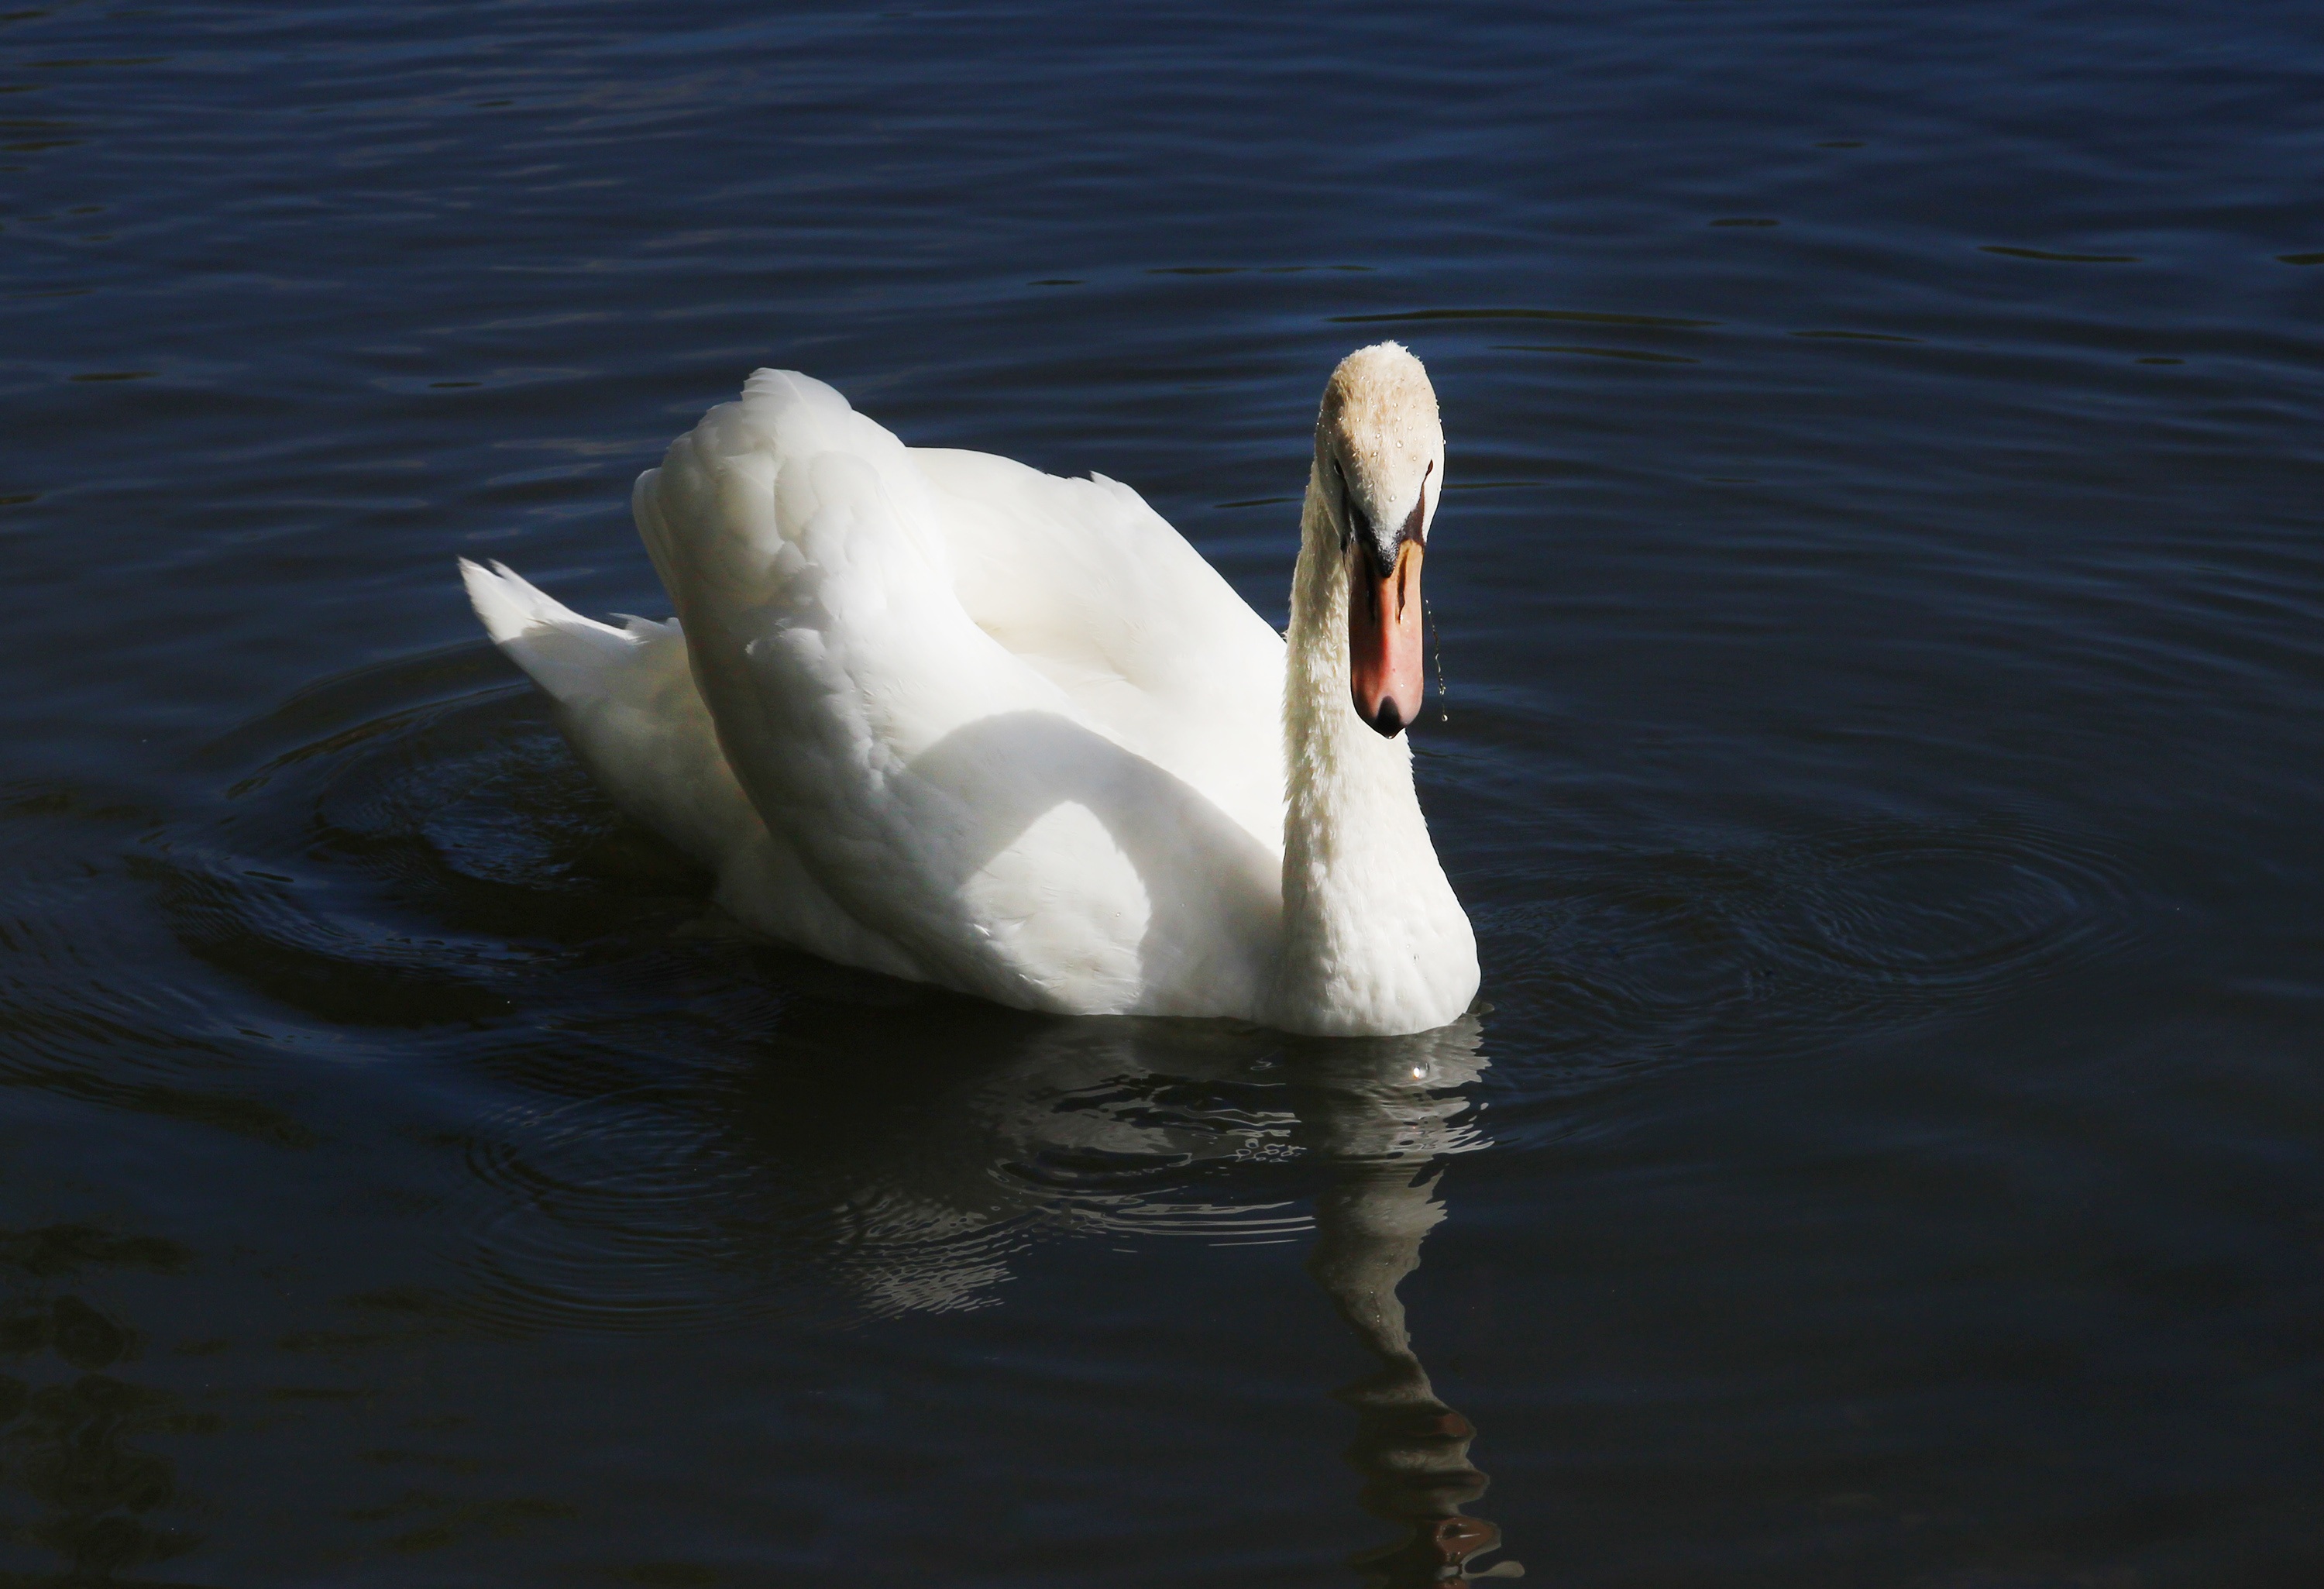
water, bird, wing, lake, animal, pond, reflection, beak, fauna, swan, vertebrate, waterfowl, waters, water bird, ducks geese and swans